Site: brandenburg
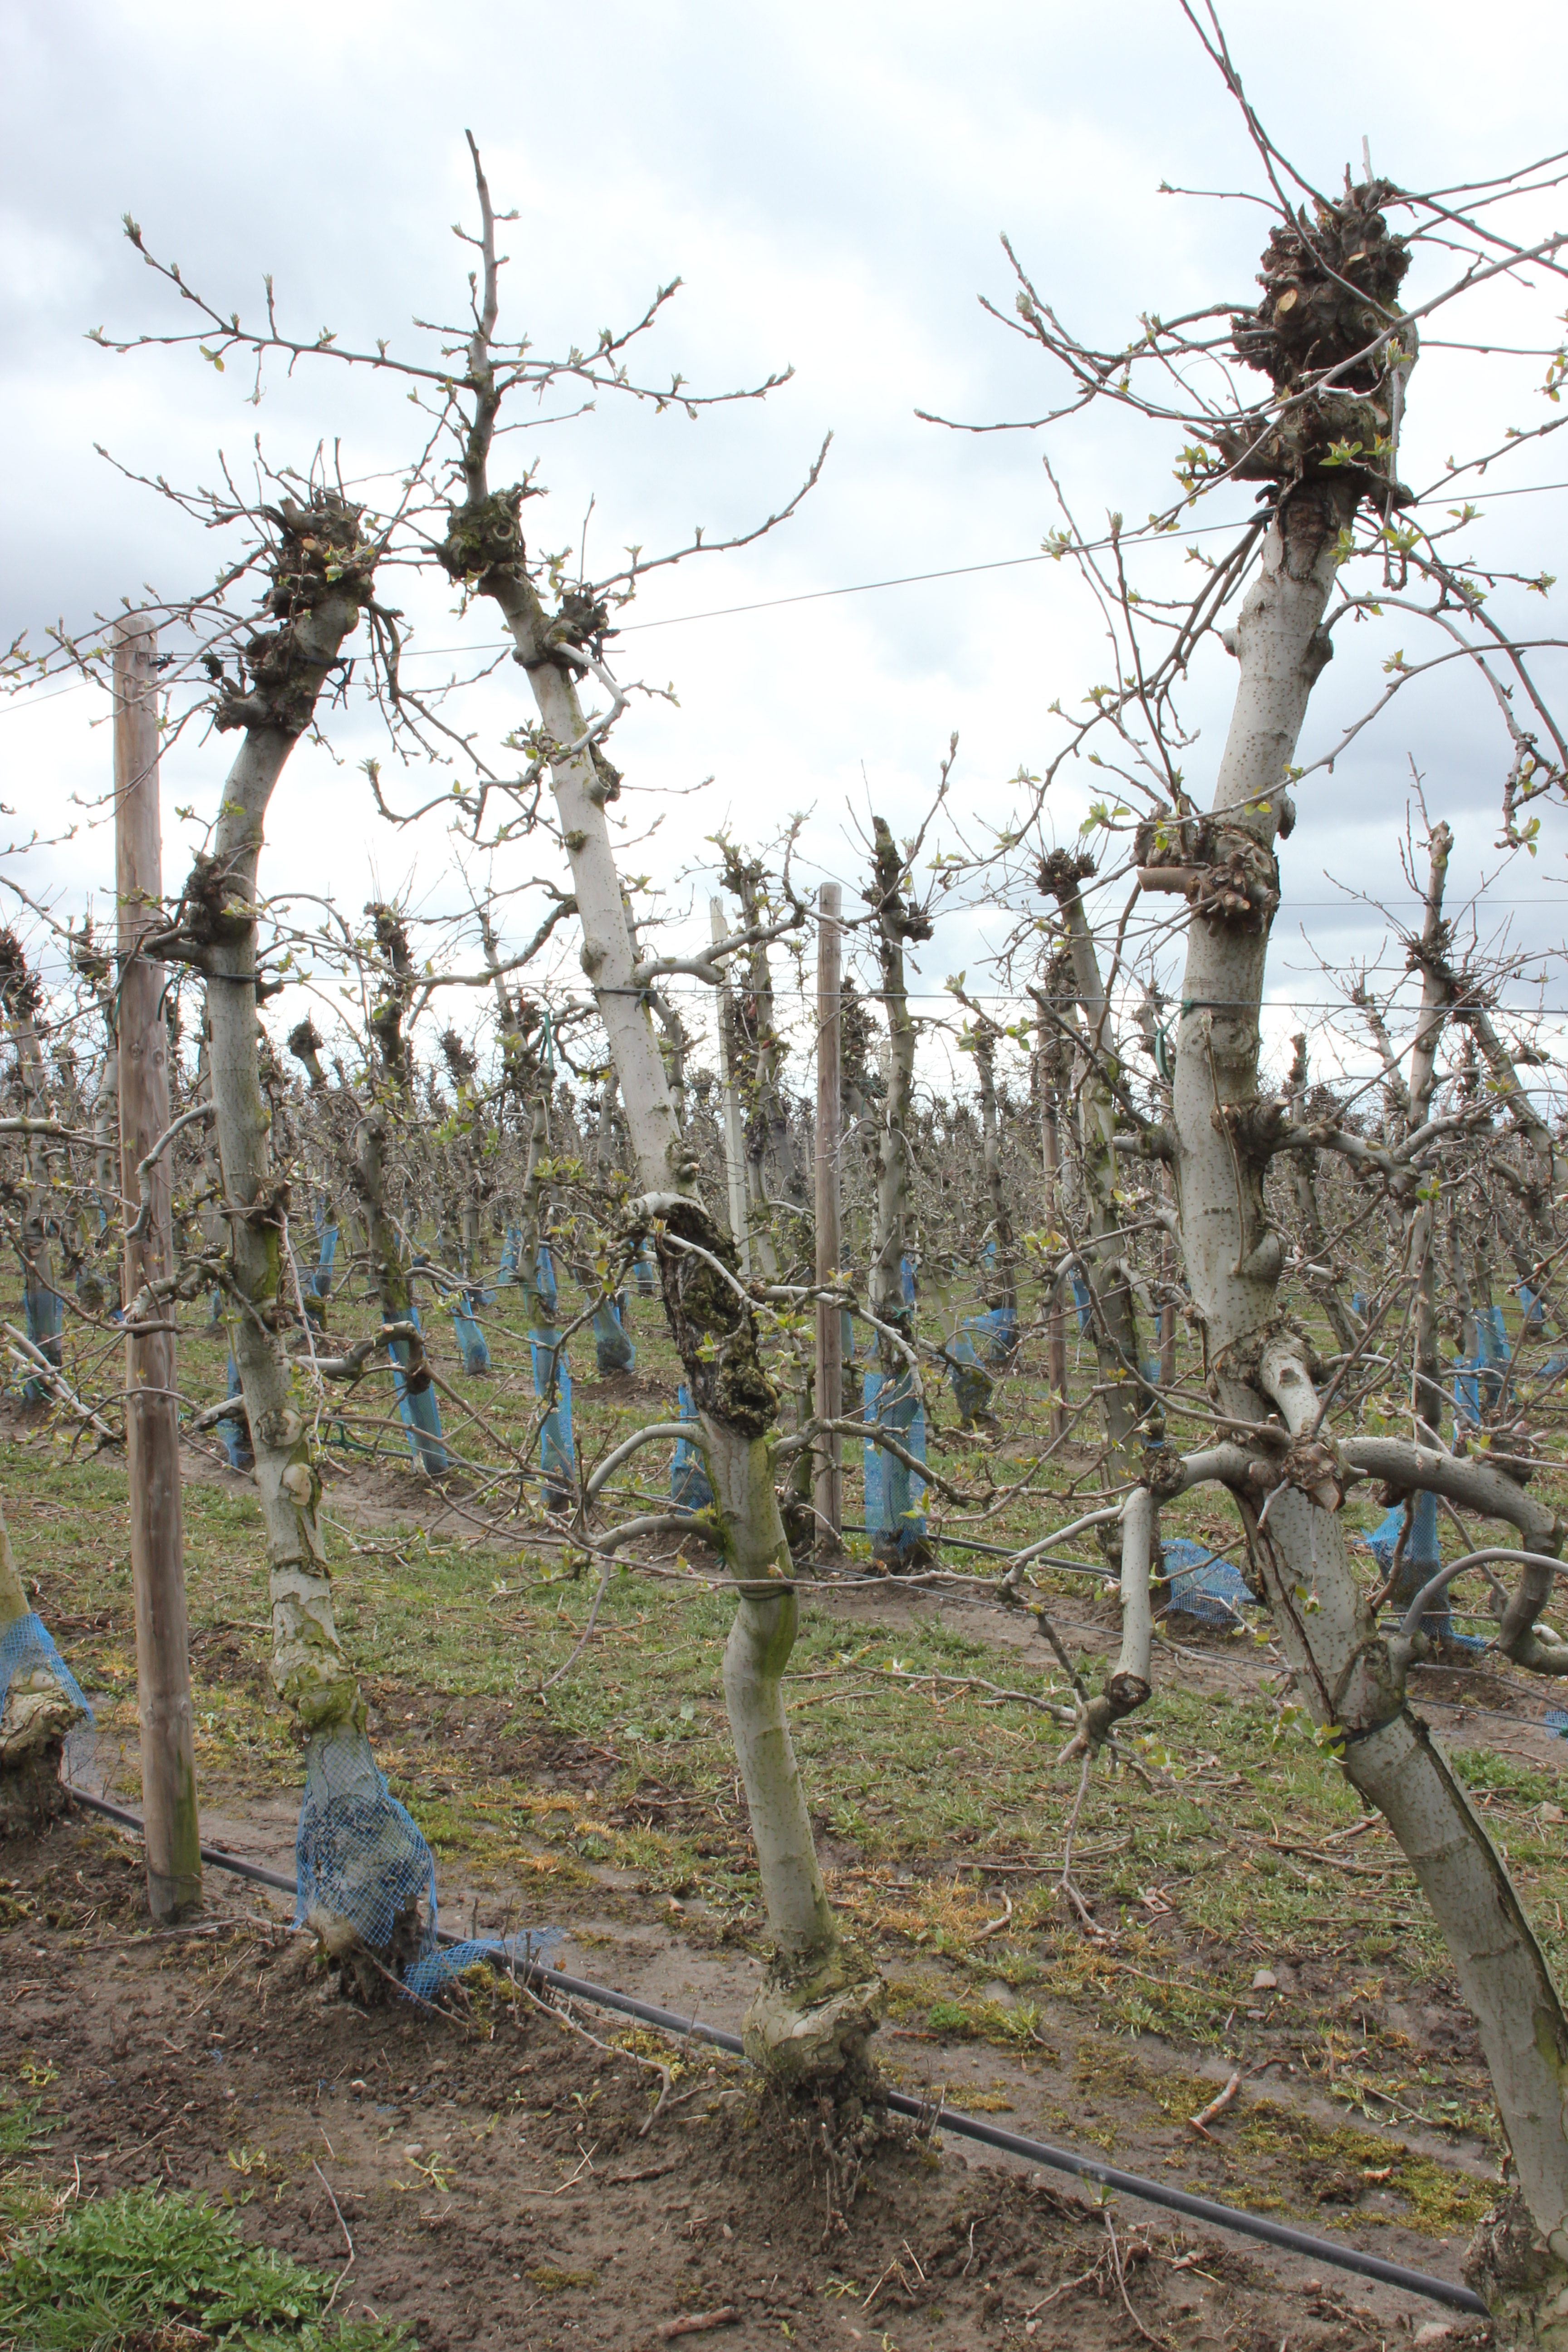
Growth stage (BBCH 55): Inflorescence emergence